Puebla Cathedral

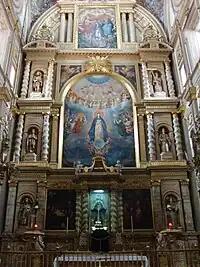
Reredos of the Altar of the Kings.

It is half orange and rises majestically over the crossing, its octagonal basement with three Ionic pilasters at each angle and on its cornice on the four front walls there are as many windows, the exterior surface included a coating of yellow and green azulejos of terracotta in whose three quarters shine the same number of stars distributed at equal distances, and ends with a graceful cusp and a statuette of the Conception.